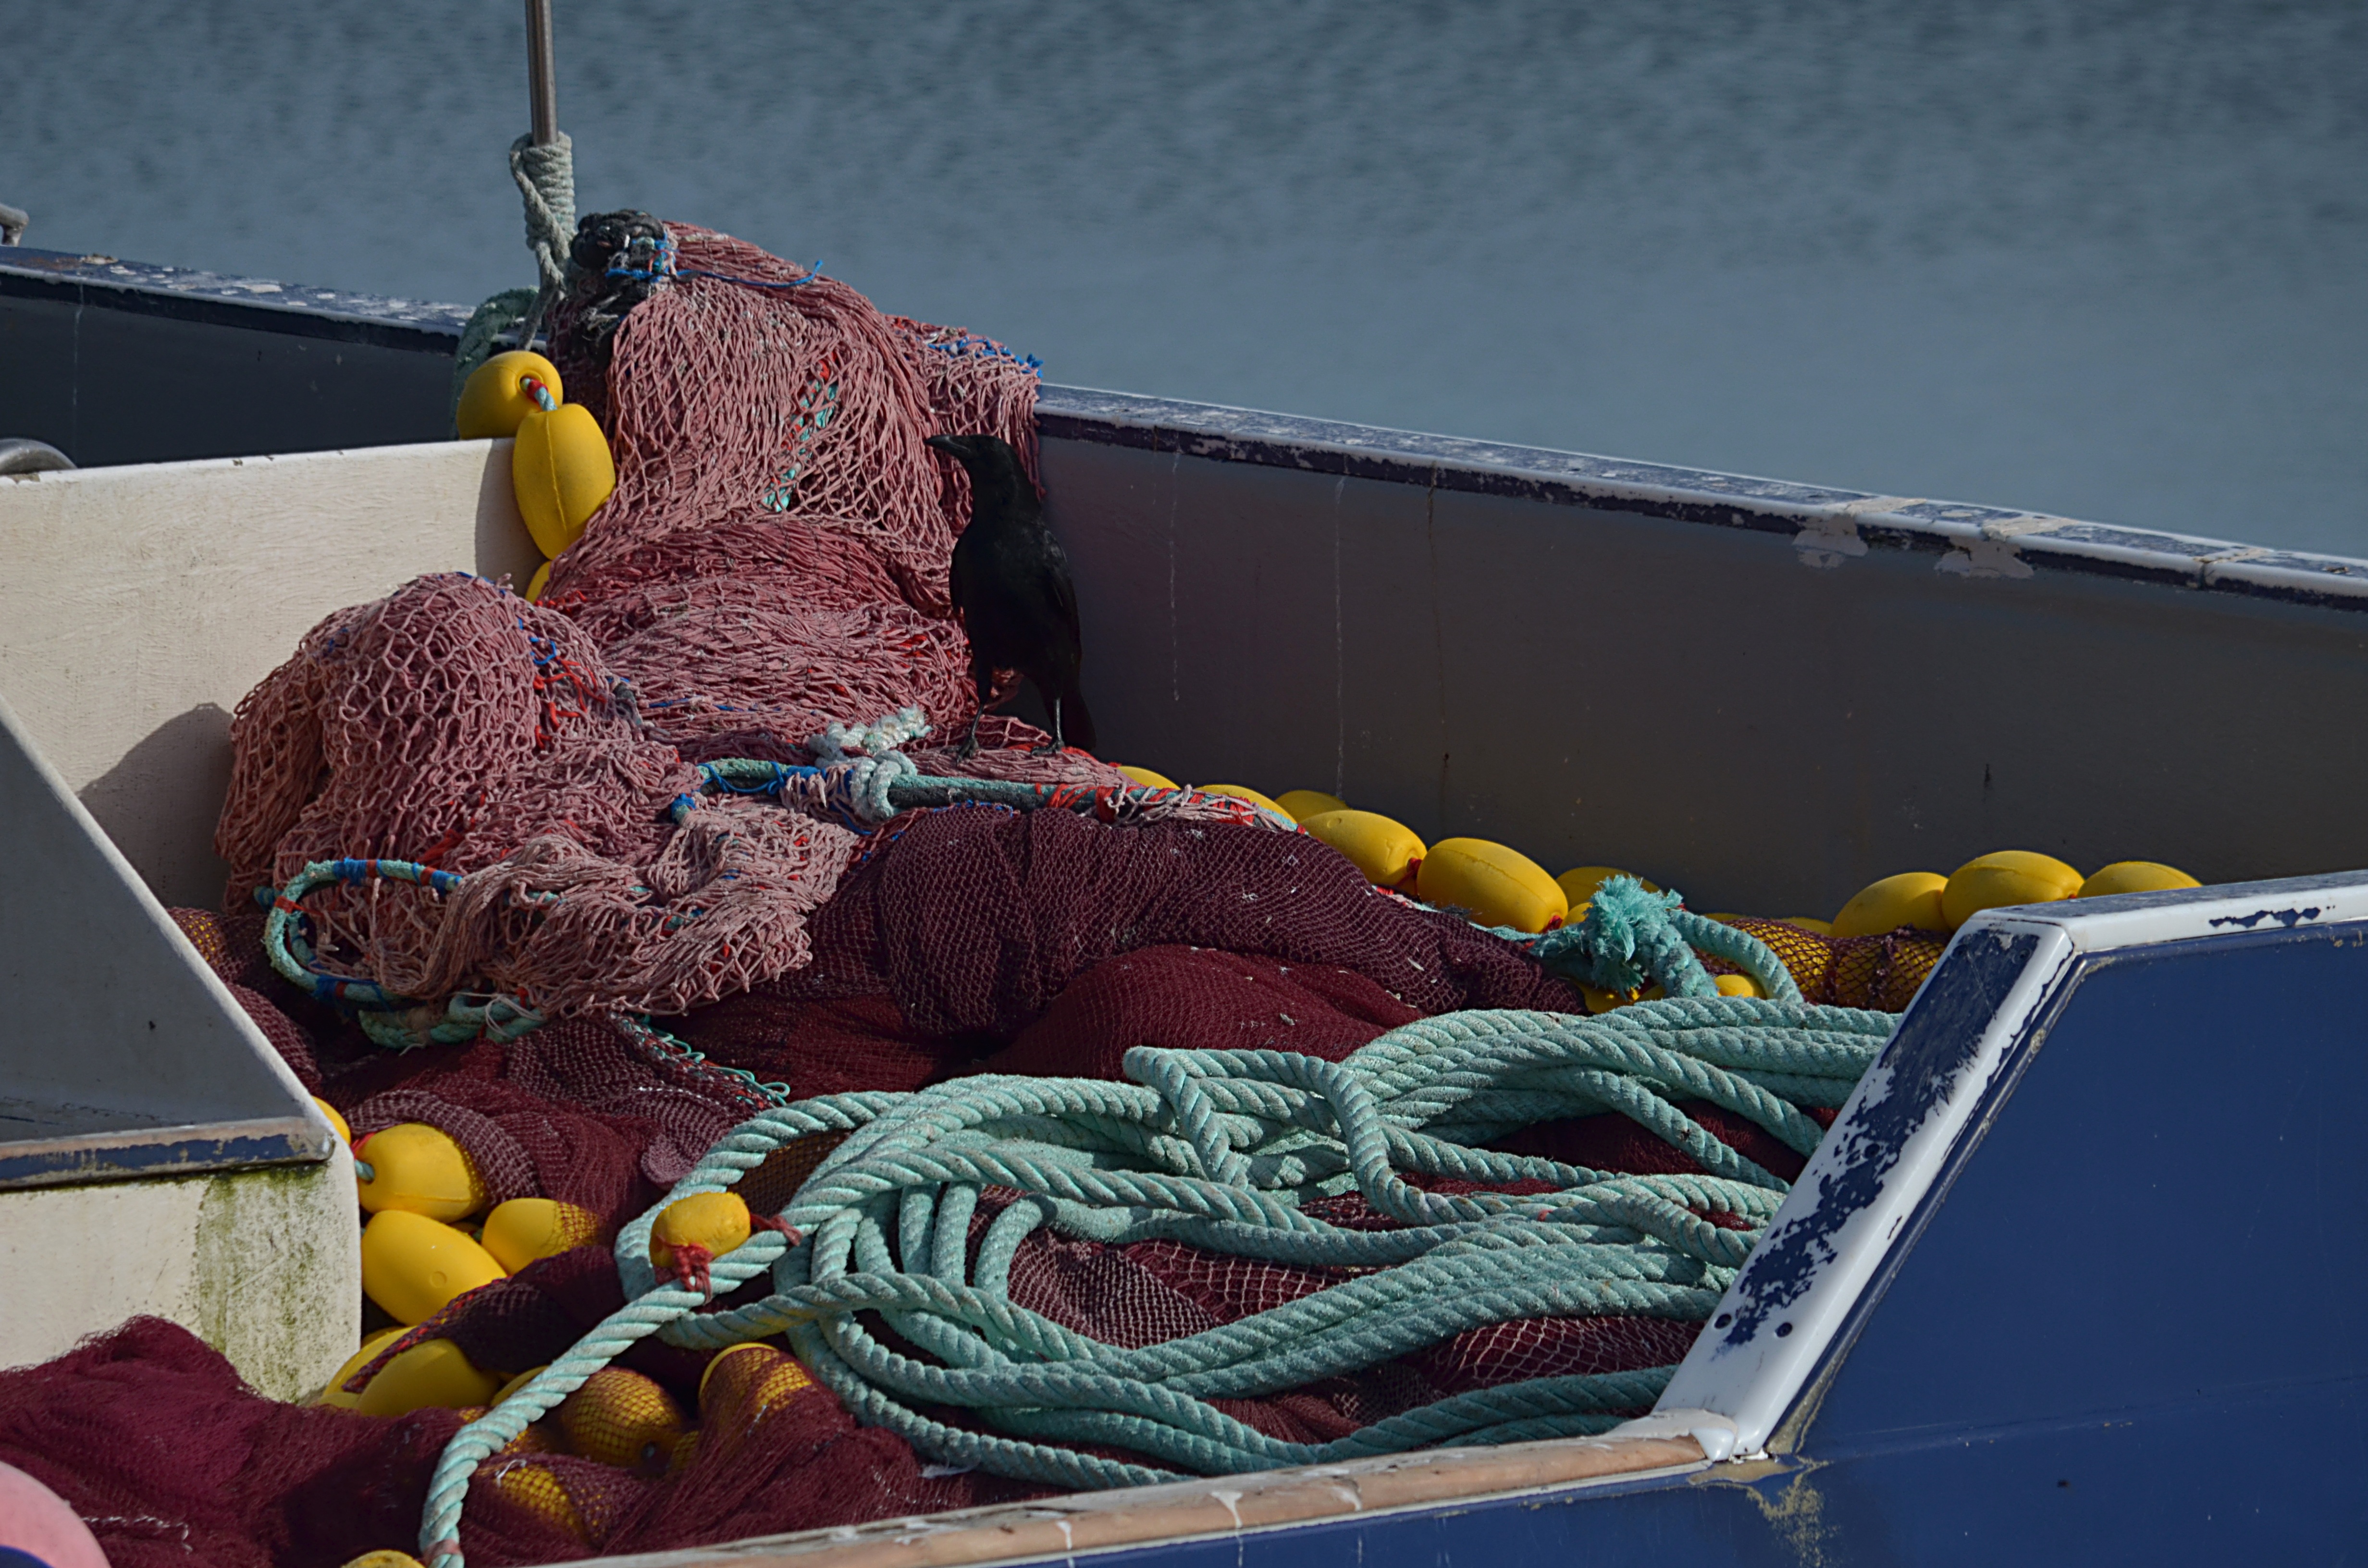
sea, rope, boat, france, vehicle, fishing, fisherman, color, blue, port, docks, art, netting, trawler, marin, traditional fishing, fisherman boat, trades